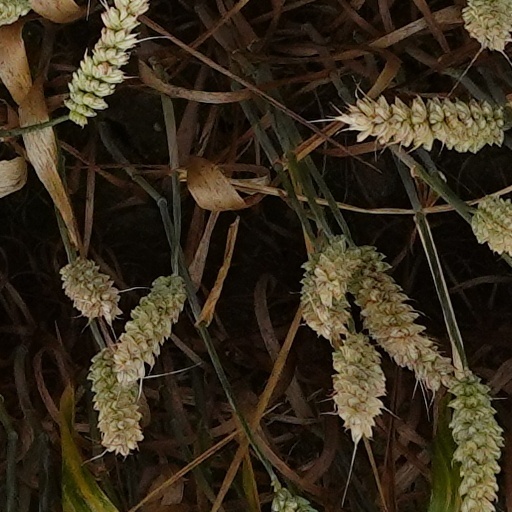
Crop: wheat